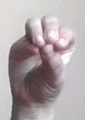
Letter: ha